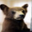
Label: bear